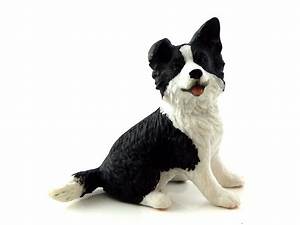
Label: dog